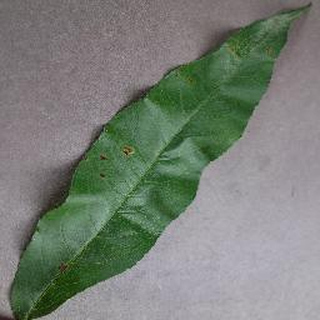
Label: peach_bacterial_spot